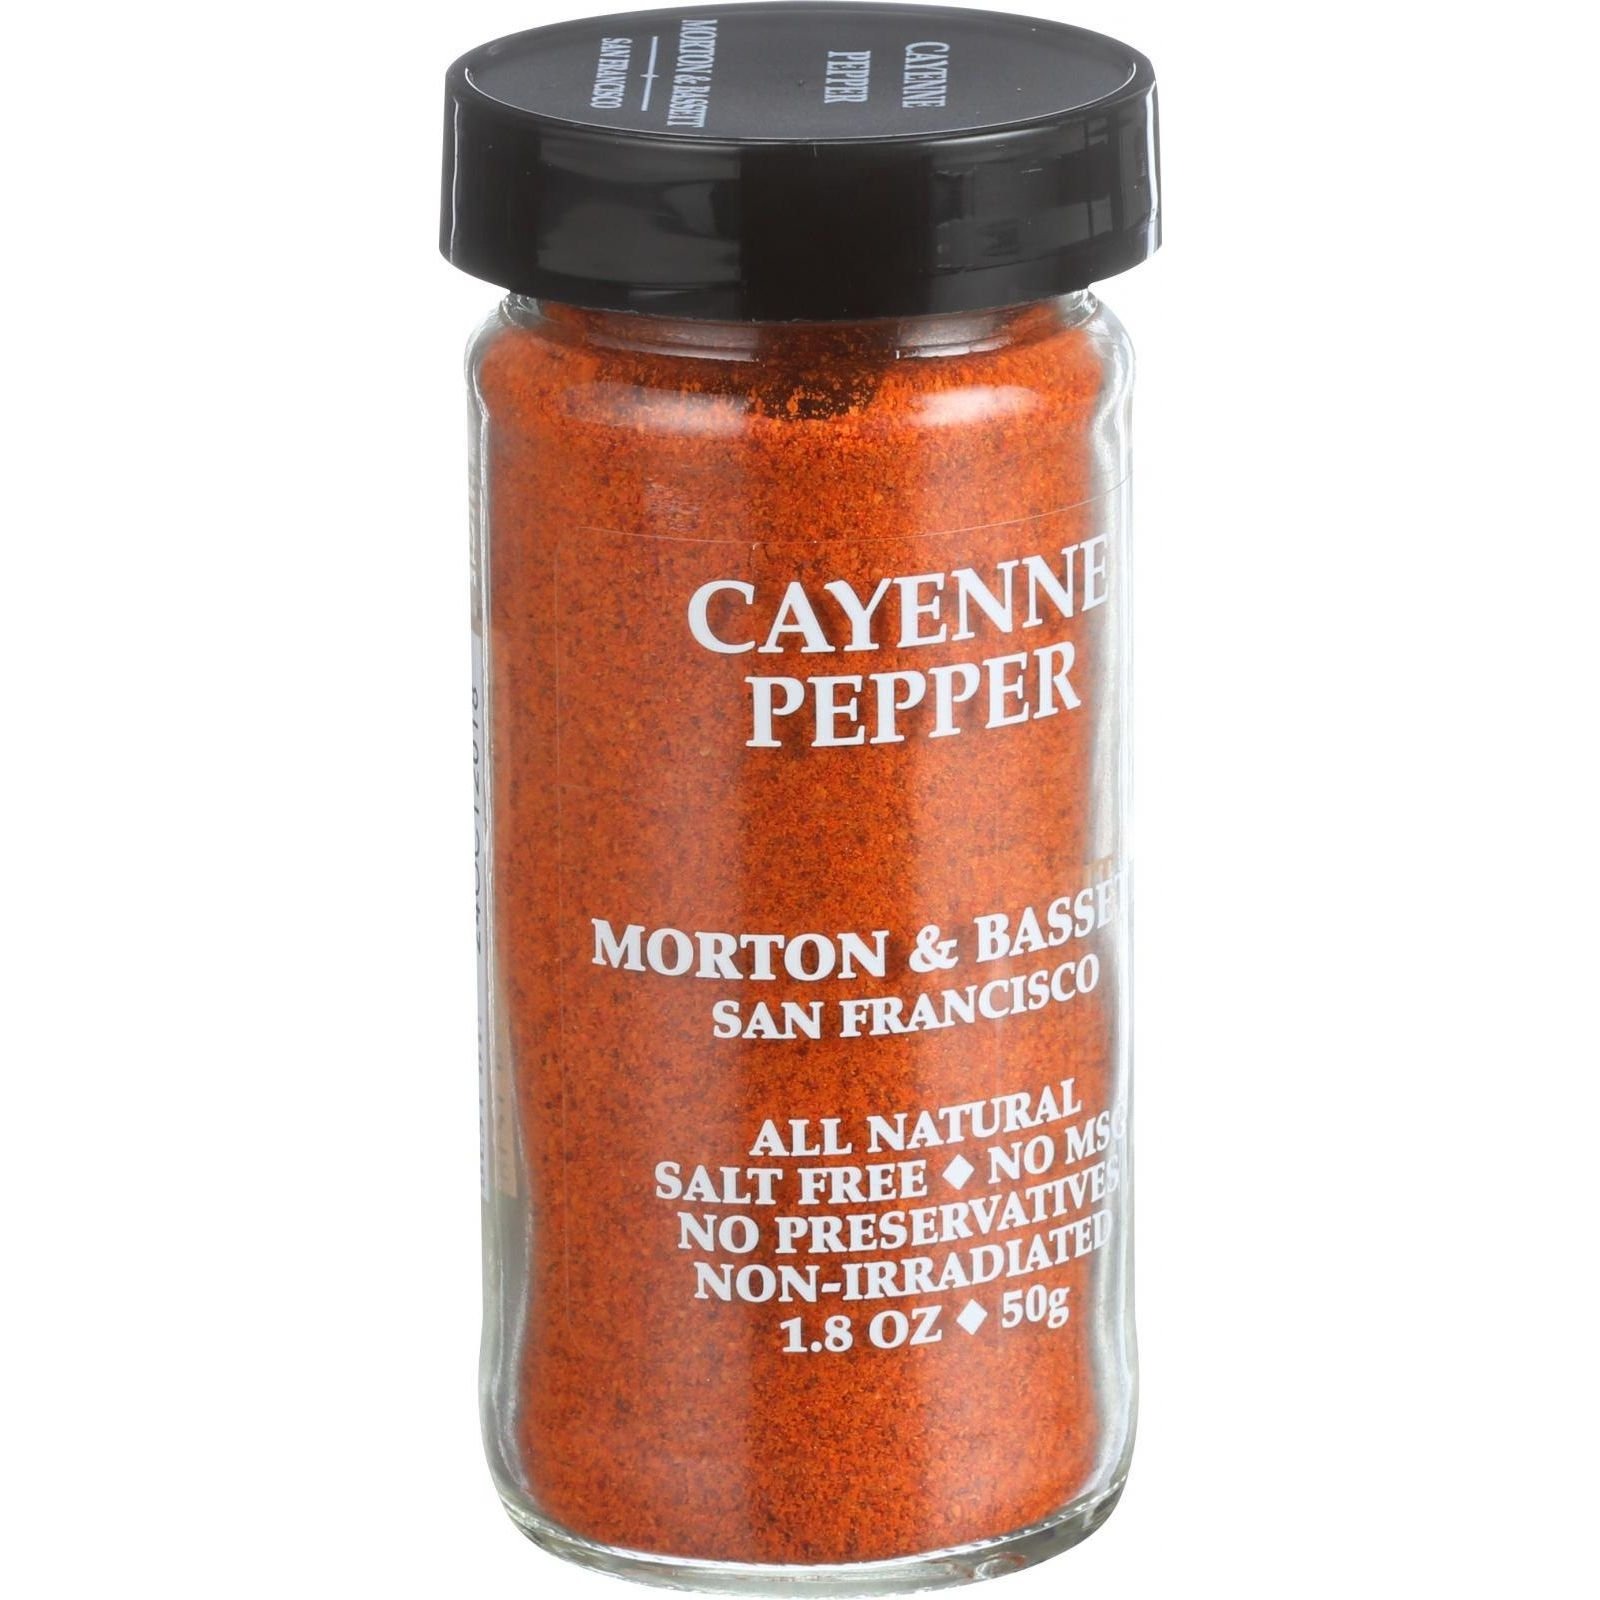
Item Name: Morton & Basset Spices, Cayenne Pepper, 1.8 Ounce (Pack of 3)
Bullet Point 1: Premium quality spices
Bullet Point 2: Perfect for use in all your favorite recipes
Bullet Point 3: All natural
Bullet Point 4: Truly a pantry staple
Bullet Point 5: Great for baking, cooking, and more
Value: 5.4
Unit: Ounce

Price: 18.61